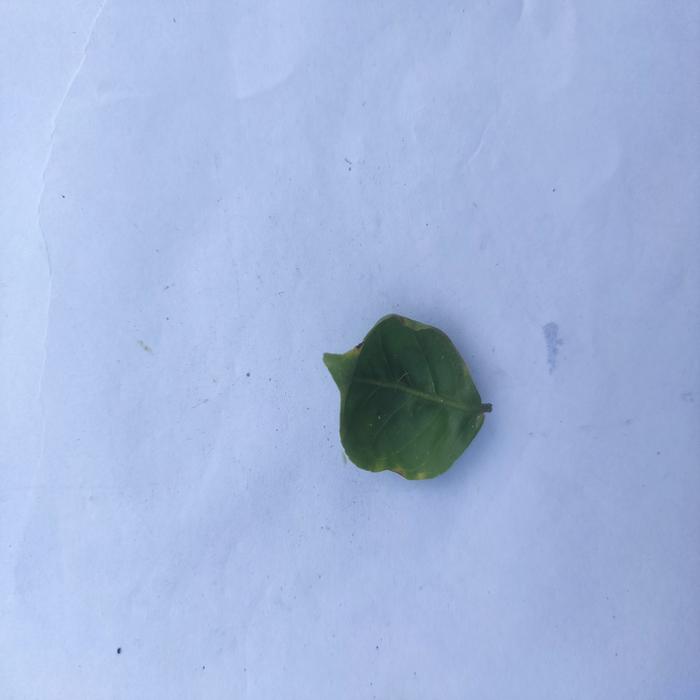
Crop: Aegle Marmelos
Leaf condition: Leaf_Curl